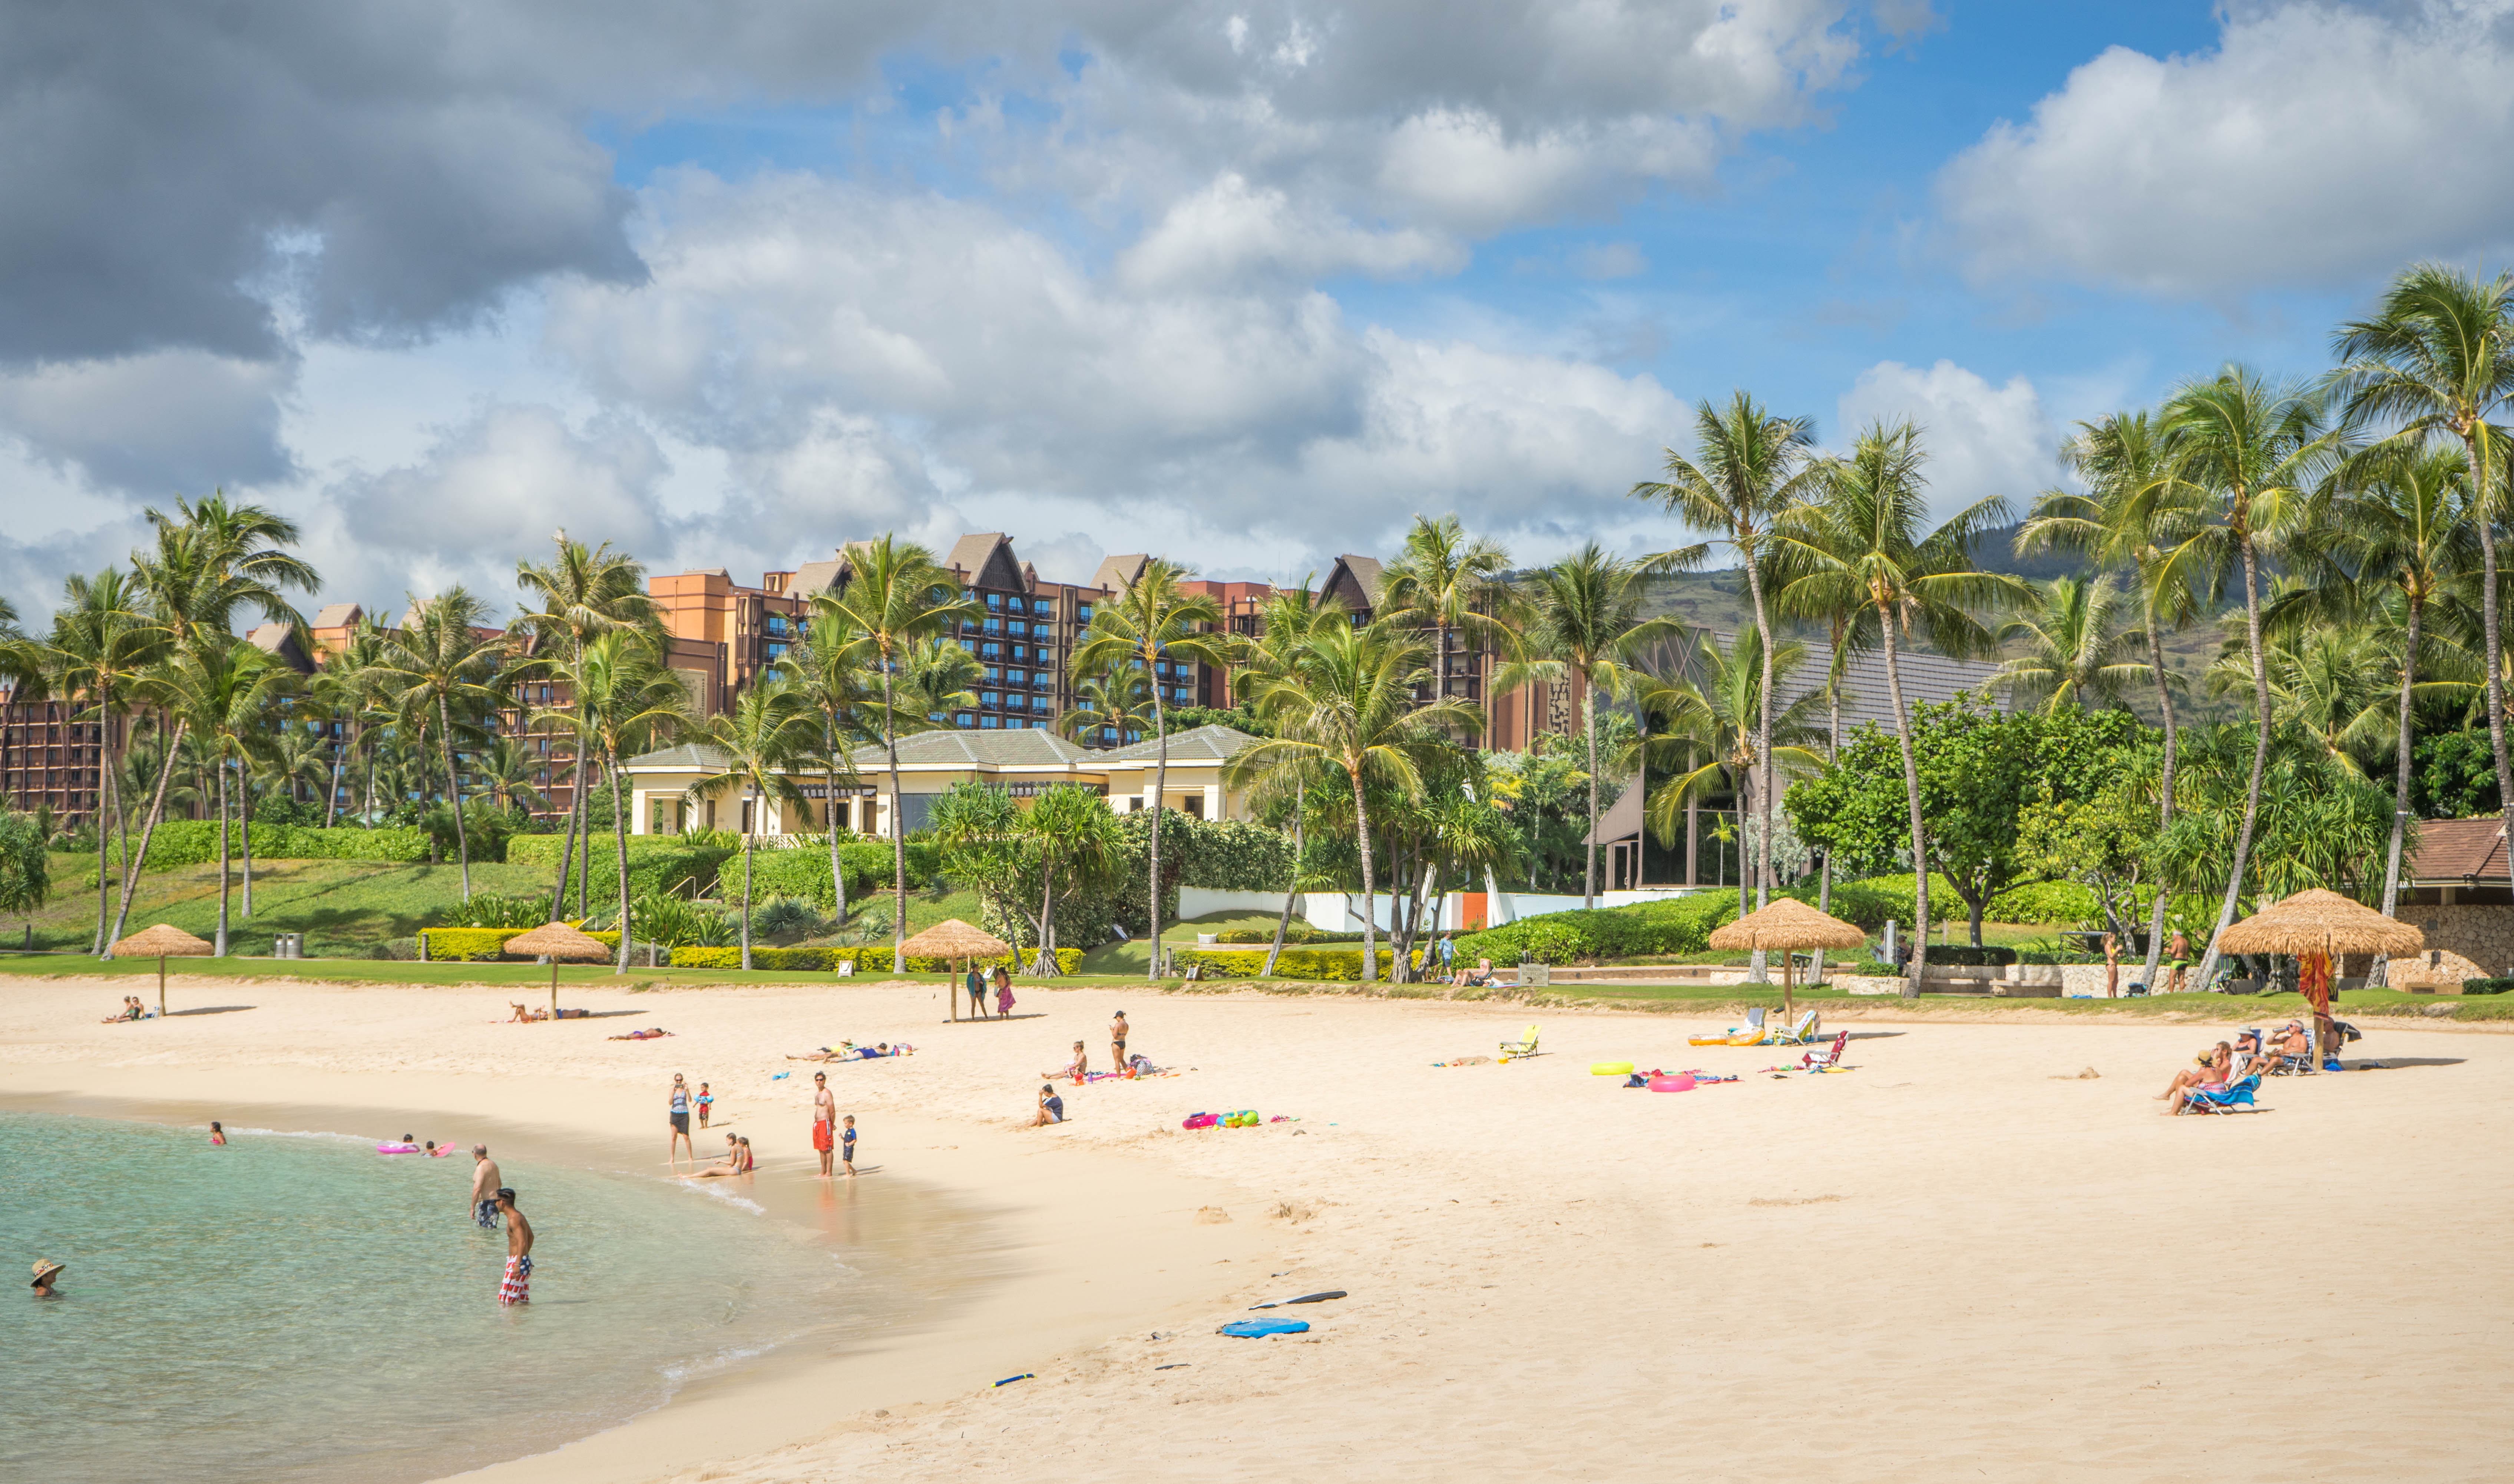
beach, landscape, sea, coast, water, nature, outdoor, sand, ocean, people, sky, shore, walkway, summer, vacation, coastline, palm, scenic, tropical, seascape, lagoon, bay, blue, hawaii, colorful, body of water, sunny, clouds, turquoise, resort, scene, oahu, tropics, ko olina